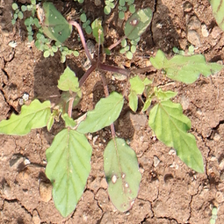
Weed species: Punarnava _(Boerhaavia diffusa)